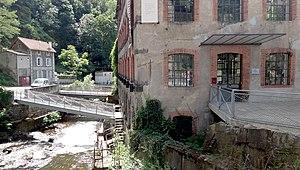
Usine du May, Thiers This building is indexed in the Base Mérimée, a database of architectural heritage maintained by the French Ministry of Culture,
Thiers est une commune française, située dans le département du Puy-de-Dôme en région Auvergne-Rhône-Alpes adhérente du parc naturel régional Livradois-Forez. Elle est l'une des quatre sous-préfectures du département avec Ambert, Issoire et Riom. Les habitants sont appelés les Thiernois, voire également les bitords.
L'usine du May est une ancienne usine de coutellerie reconvertie en lieu d'expositions culturelles, située dans la vallée des Usines sur la commune de Thiers en région Auvergne-Rhône-Alpes.